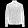
Label: Coat